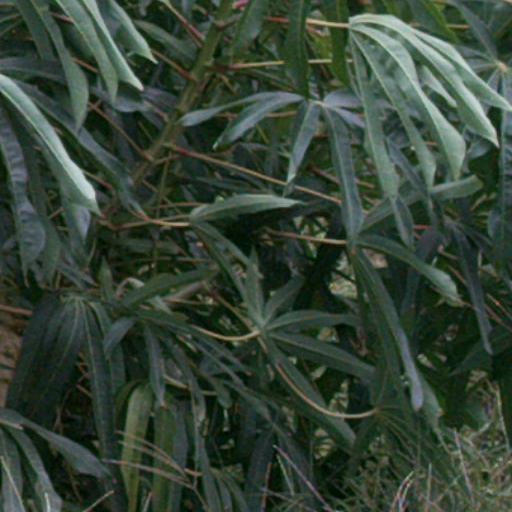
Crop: cassava